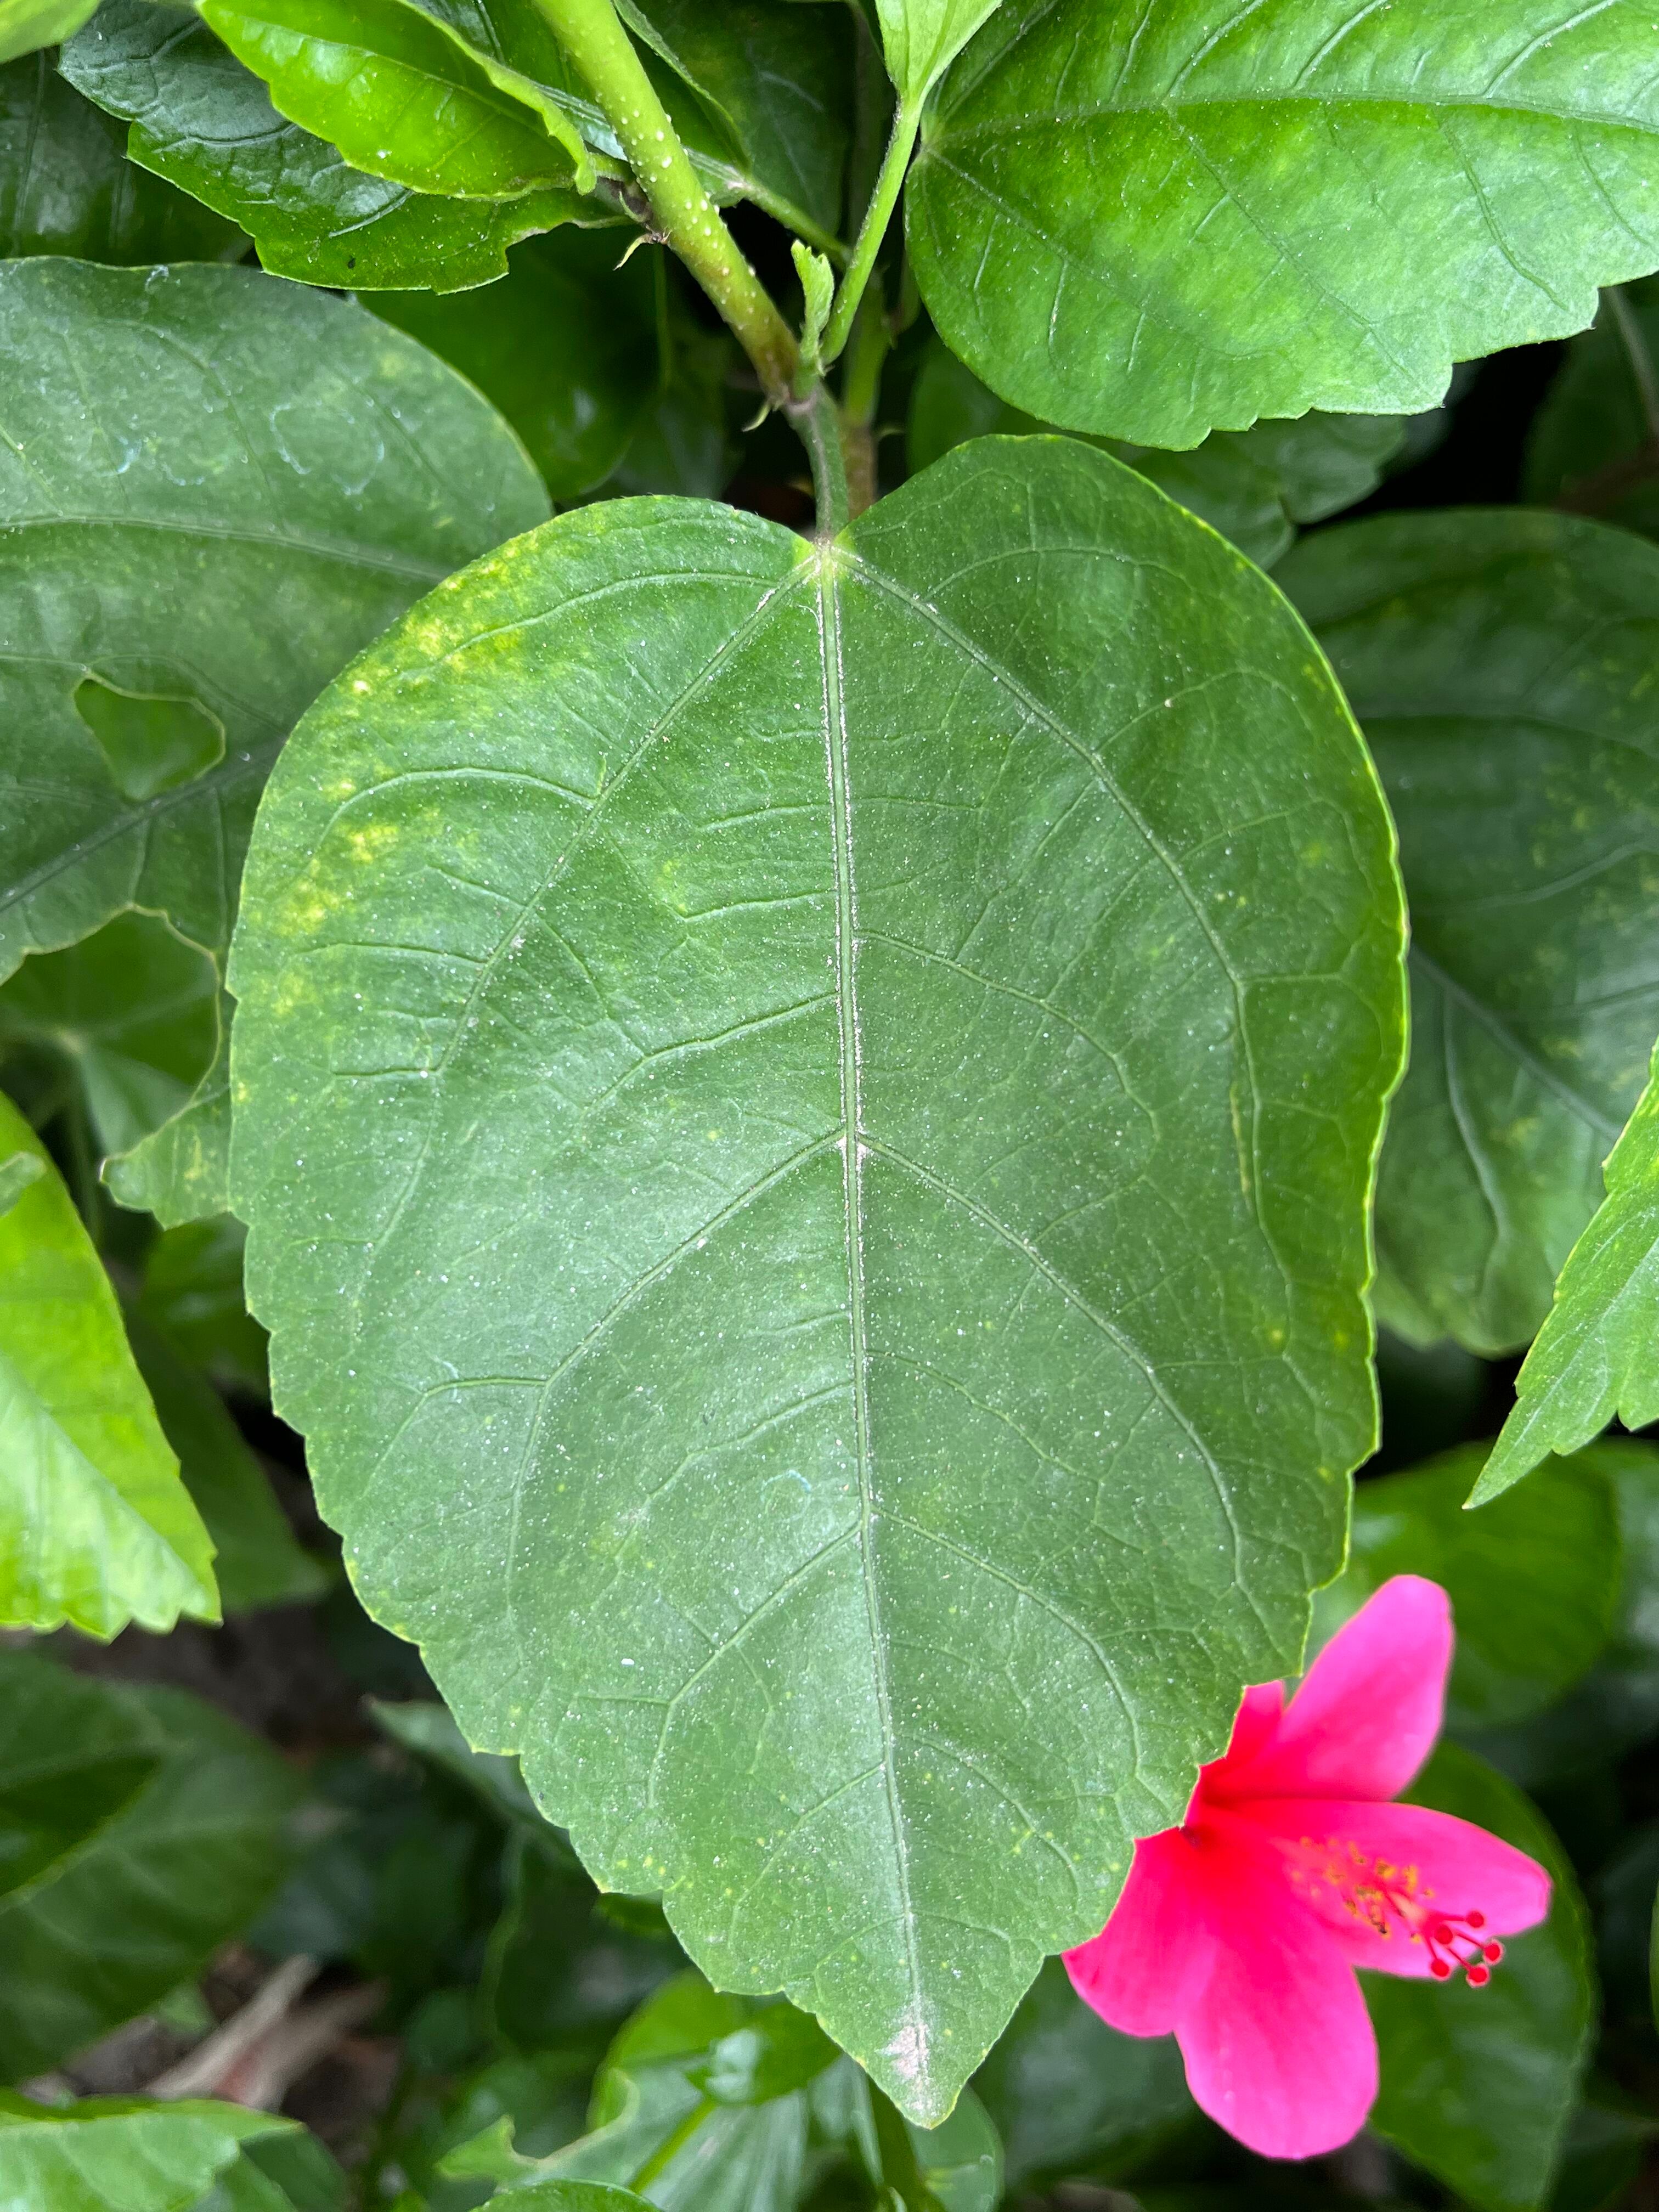
Plant species: hibiscus-rosa-sinensis